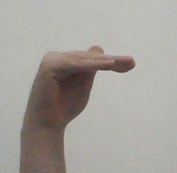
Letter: khaa